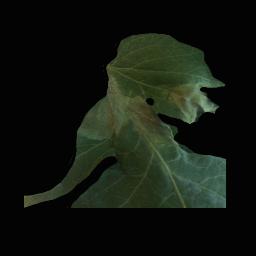
Label: Tomato___Late_blight